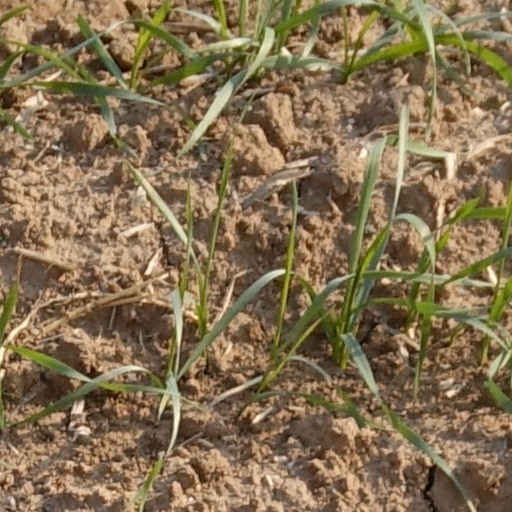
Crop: wheat